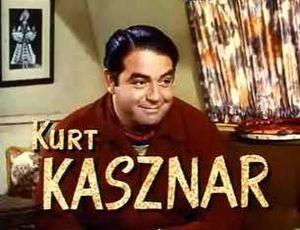
Lili est un film américain de Charles Walters avec Leslie Caron et Mel Ferrer, sorti en 1953.
Kurt Kasznar est un acteur américain d'origine autrichienne, né le 13 août 1913 à Vienne et mort le 6 août 1979 à Santa Monica.